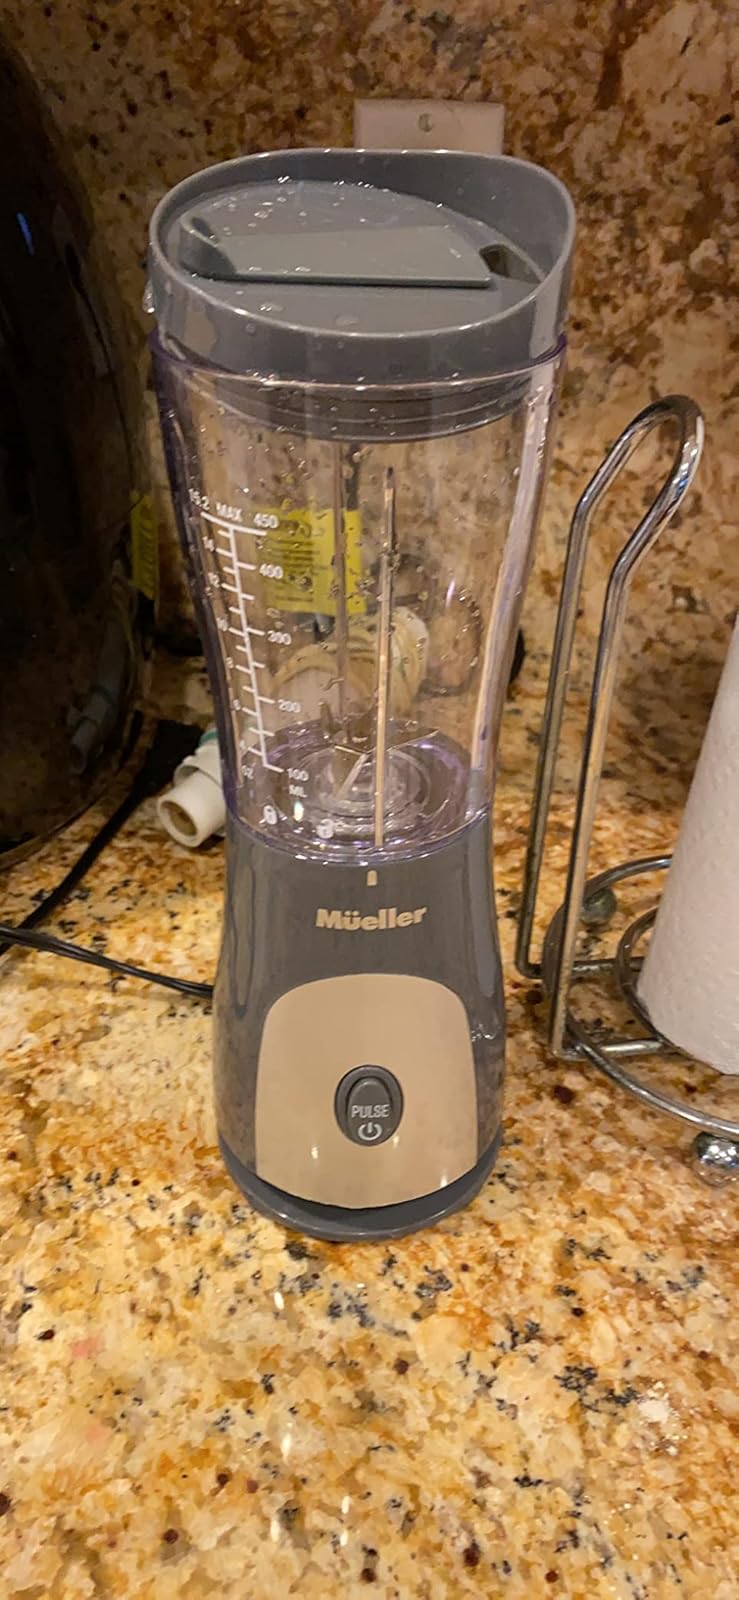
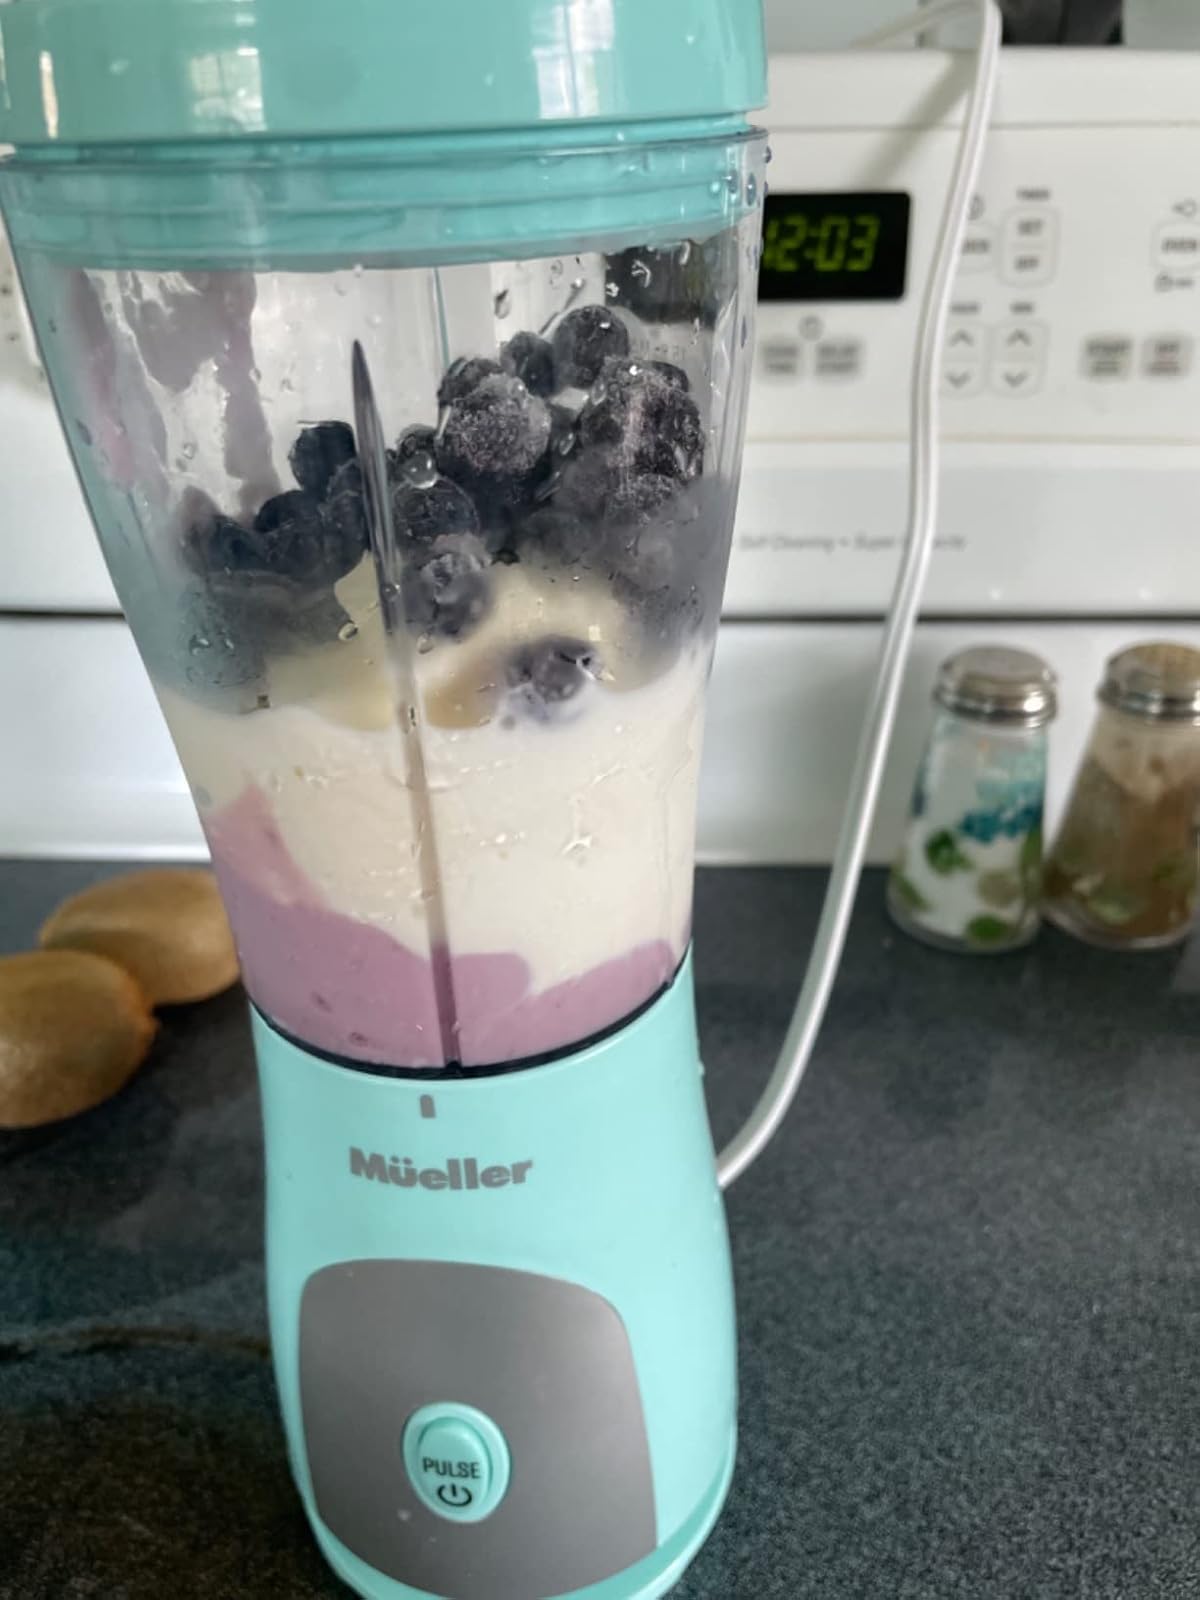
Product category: items_blender
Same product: no